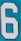
Number: 6